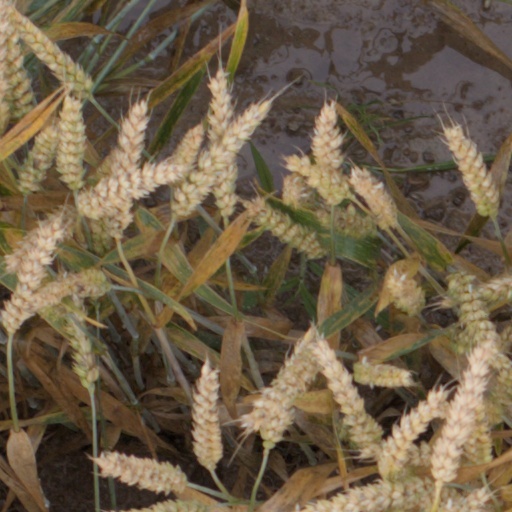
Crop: wheat